Great Migration (African American)

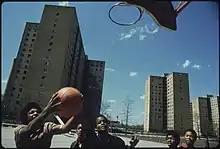
African-American youths play basketball in Chicago's Stateway Gardens high-rise housing project in 1973.

The flow of African Americans to Ohio, particularly to Cleveland, changed the demographics of the state and its primary industrial city. Before the Great Migration, an estimated 1.1% to 1.6% of Cleveland's population was African American. By 1920, 4.3% of Cleveland's population was African American. The number of African Americans in Cleveland continued to rise over the next 20 years of the Great Migration.